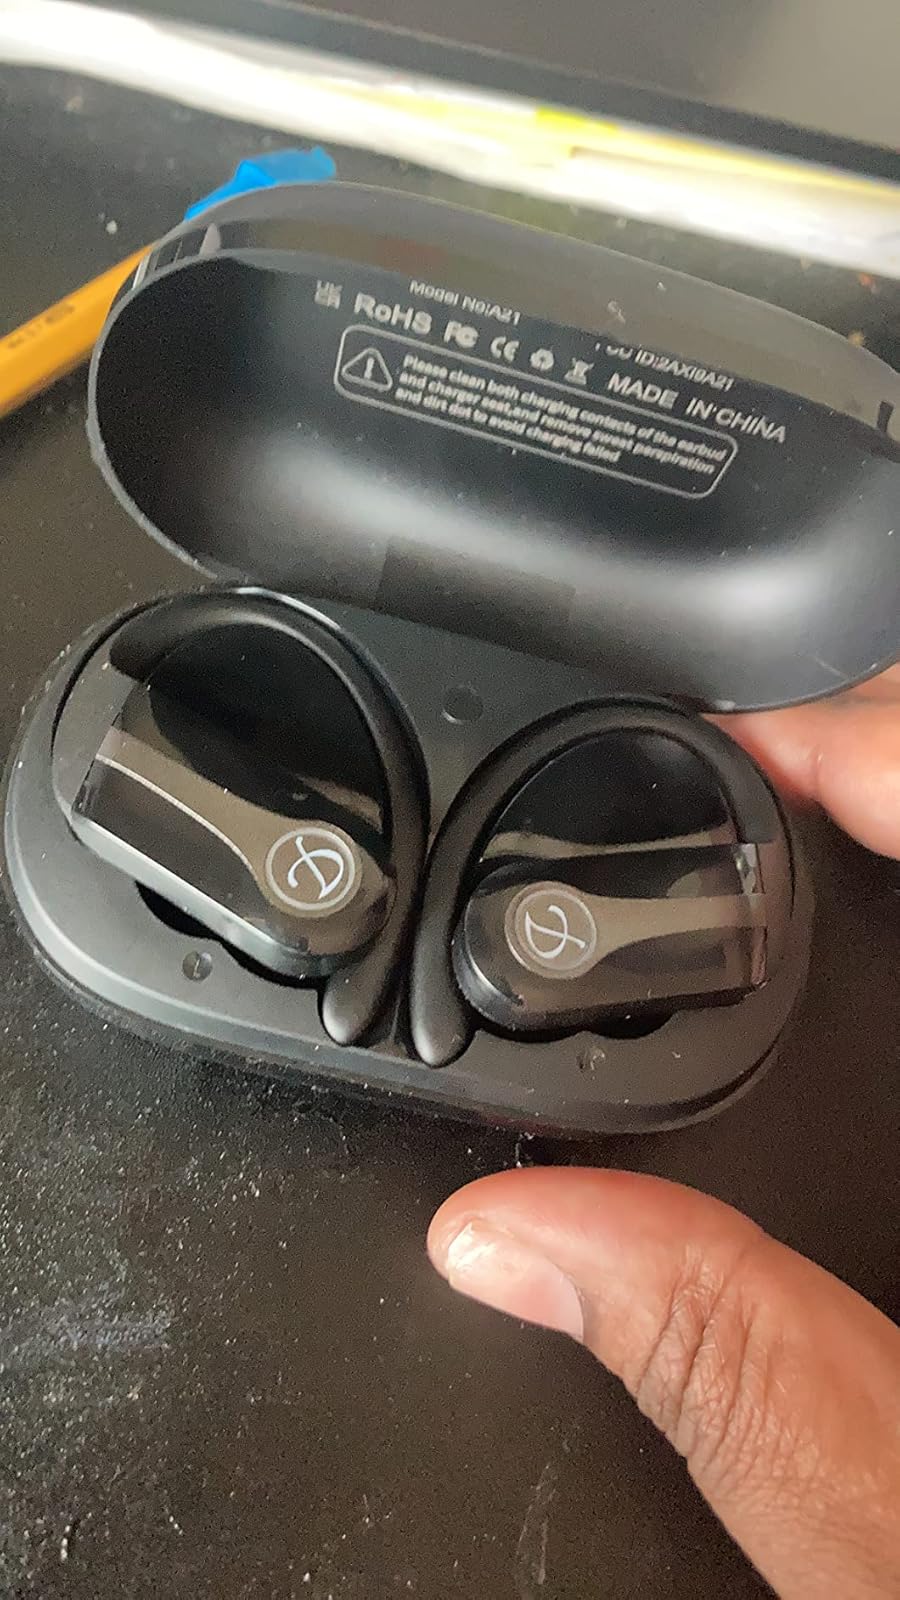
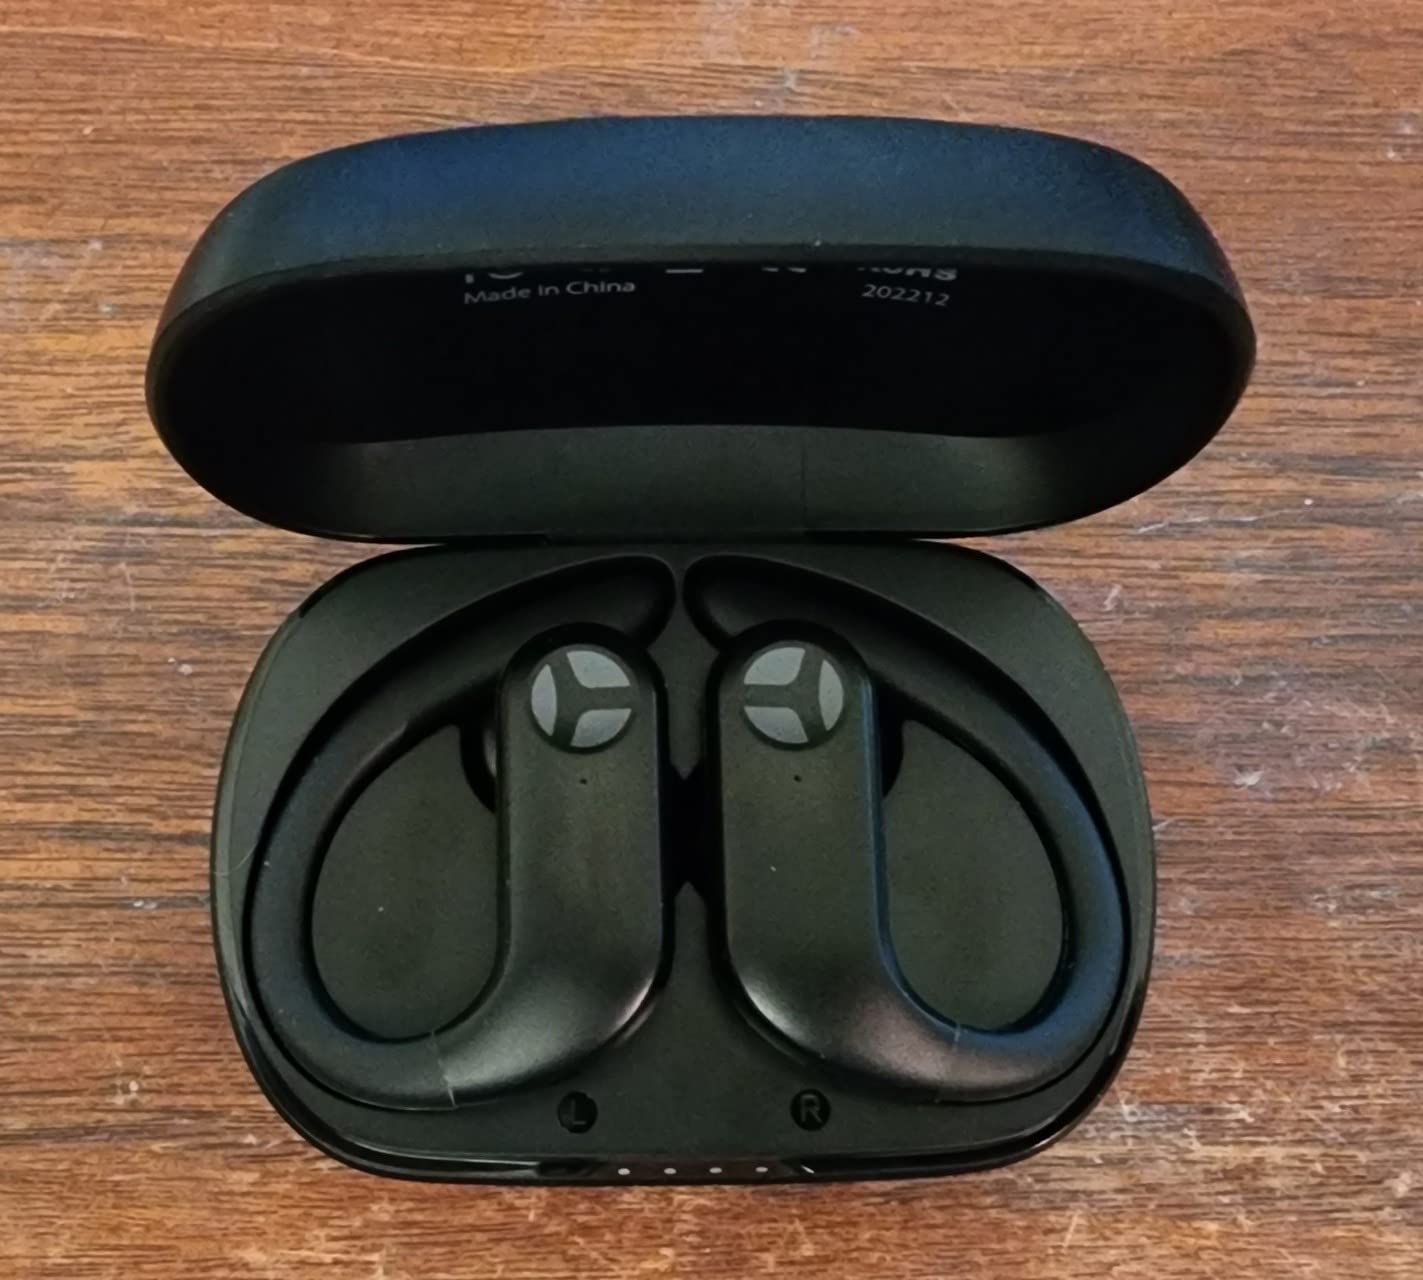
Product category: earbuds
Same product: no